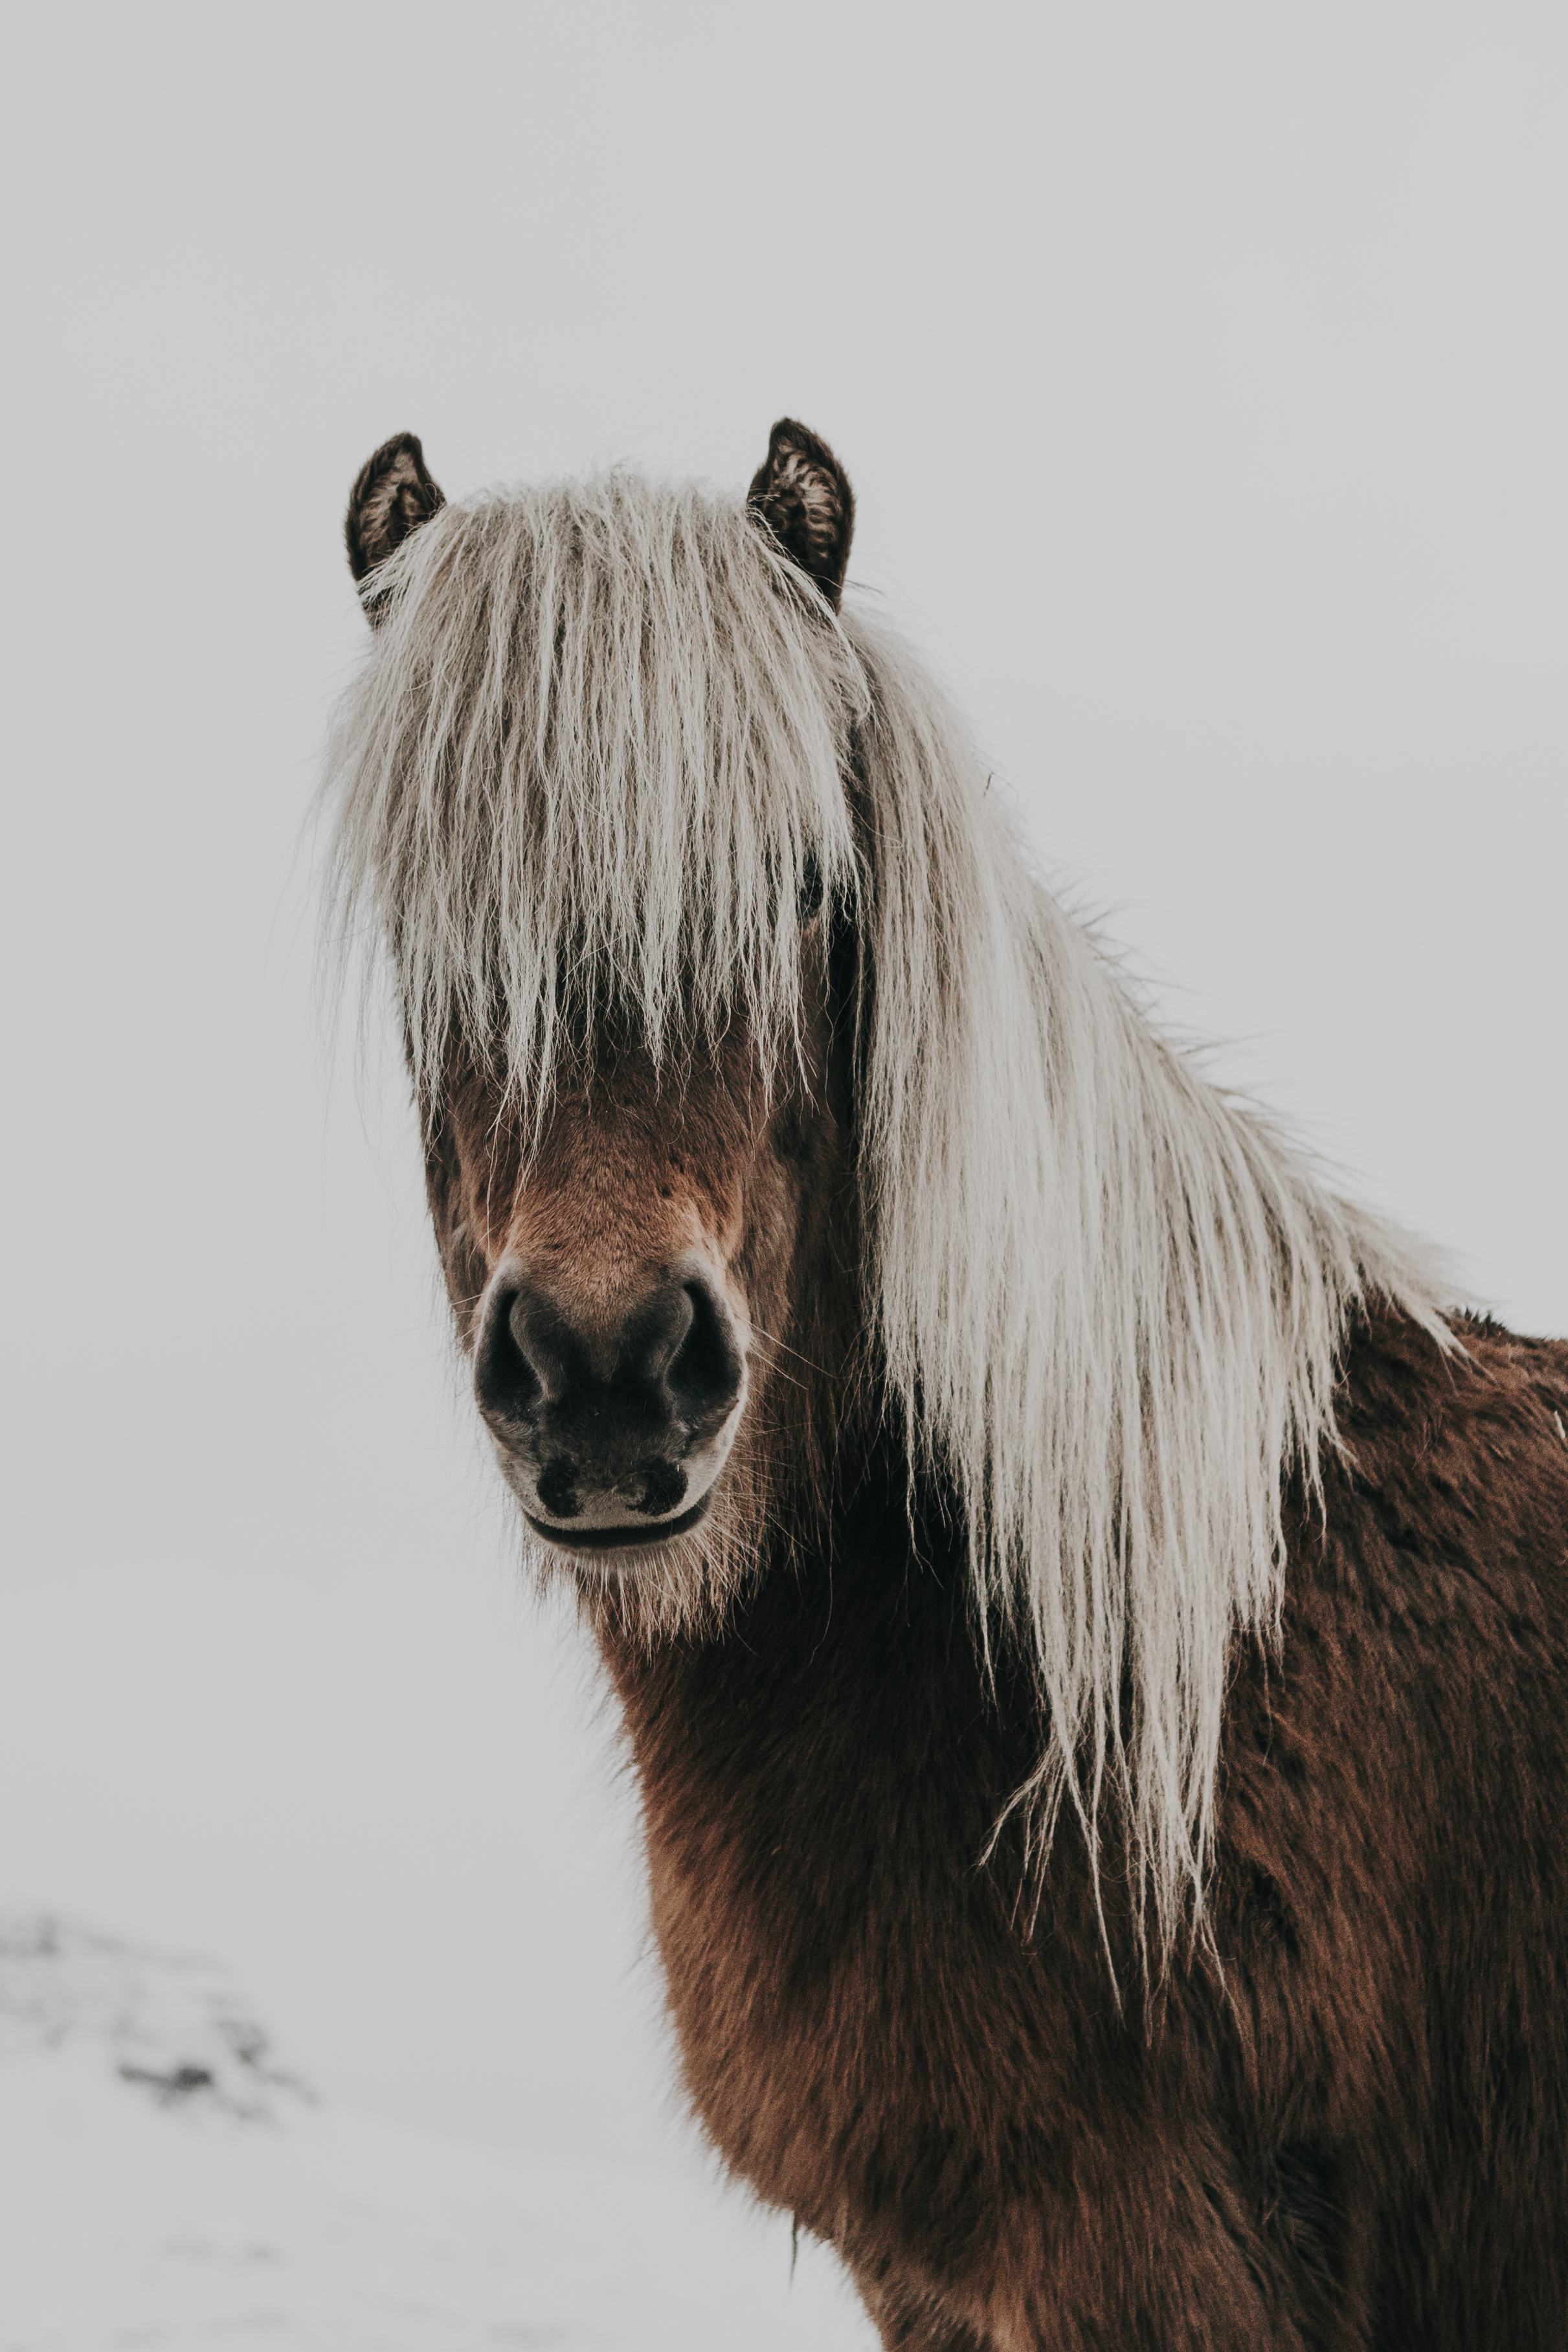
horse, mammal, stallion, mane, llama, head, vertebrate, horse like mammal, mustang horse